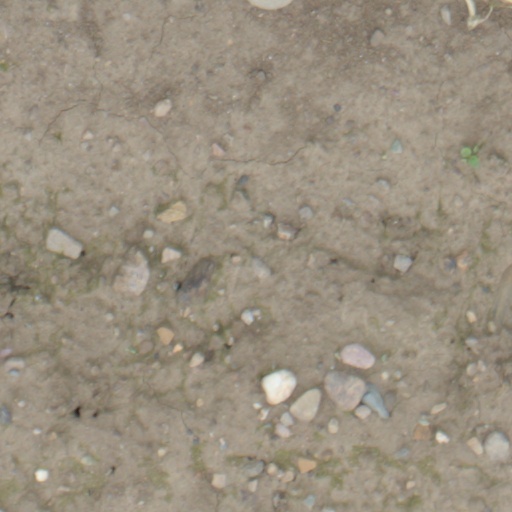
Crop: wheat